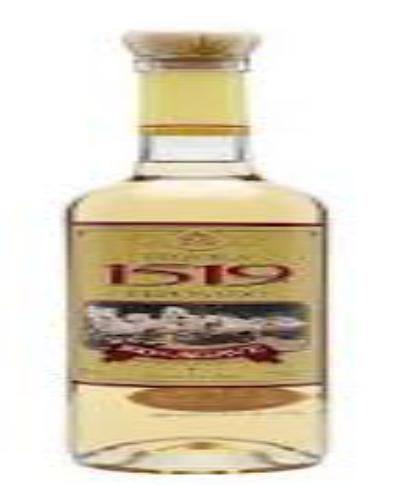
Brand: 1519 Tequila
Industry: Food